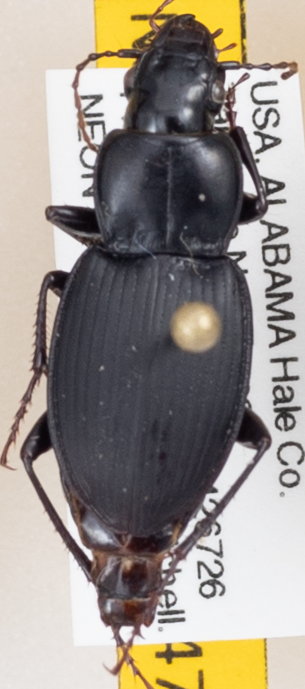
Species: Cyclotrachelus convivus
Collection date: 2020-05-27
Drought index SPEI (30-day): -0.14
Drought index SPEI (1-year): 1.22
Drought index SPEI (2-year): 1.85